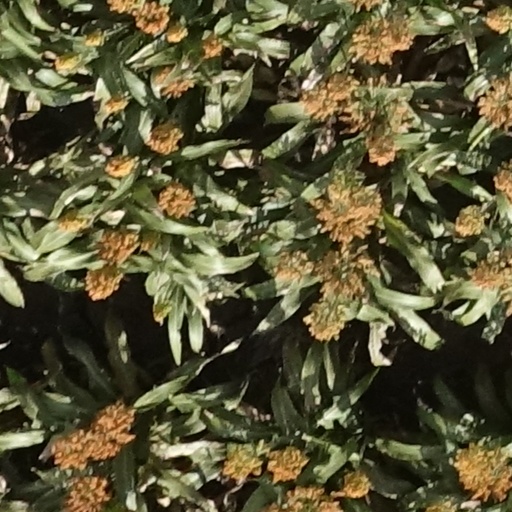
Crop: sorghum